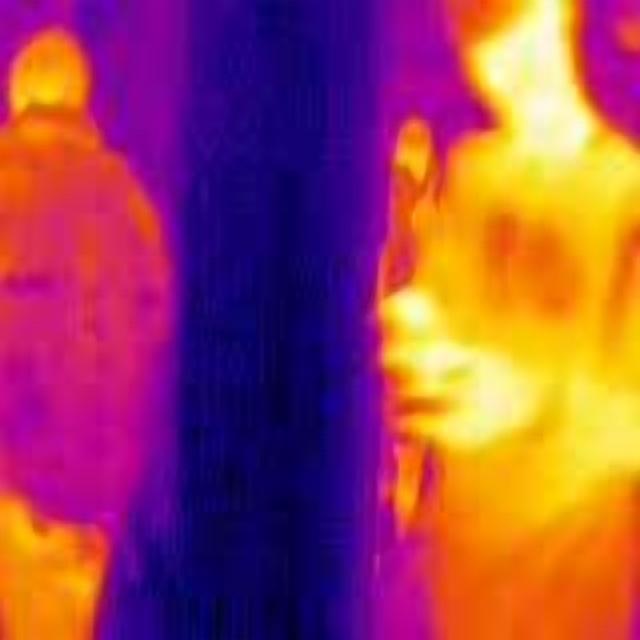
Detected objects:
label: person
label: person
label: person